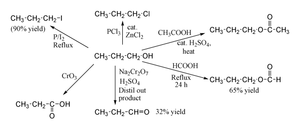
Le propan-1-ol est un alcool primaire de formule semi-développée CH₃CH₂CH₂OH. C'est l'un des deux isomères du propanol avec le propan-2-ol. Il est souvent employé comme solvant organique et se forme naturellement, en très petite quantité, lors de nombreux processus de fermentation.